Silver Meikar

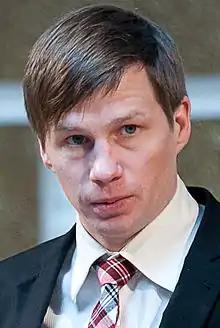
Silver Meikar in 2012

Silver Meikar (born February 12, 1978) is an Estonian human rights activist, a freelance journalist and founder of the Estonian Institute of Digital Rights. Silver Meikar was a member of the parliament of Estonia - Riigikogu in 2003-2004 and 2006-2011 in the Estonian Reform Party faction.